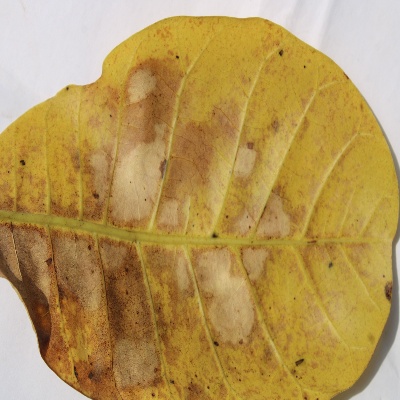
Crop: Cashew
Condition: anthracnose